Lazio

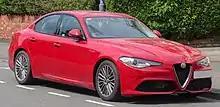
Alfa Romeo Giulia

Agriculture, crafts, animal husbandry and fishery are the main traditional sources of income. Agriculture is characterized by the cultivation of wine grapes, fruit, vegetables and olives. Lazio is the main growing region of kiwifruit in Italy.